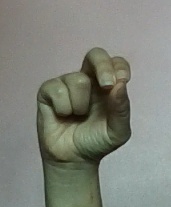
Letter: gaaf